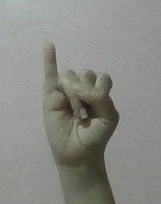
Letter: meem